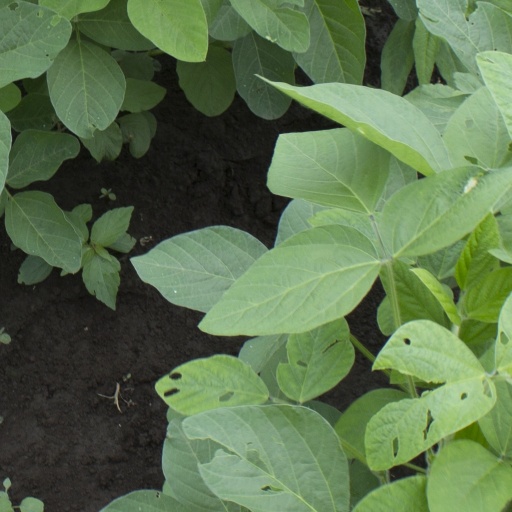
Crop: soybean